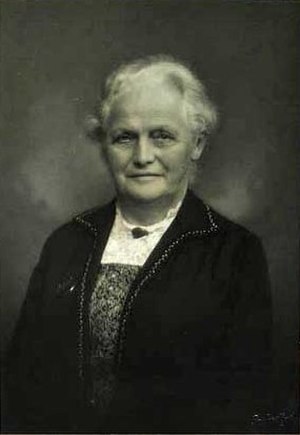
Marie Christensen (1860-1935)
Marie Christensen i 1930